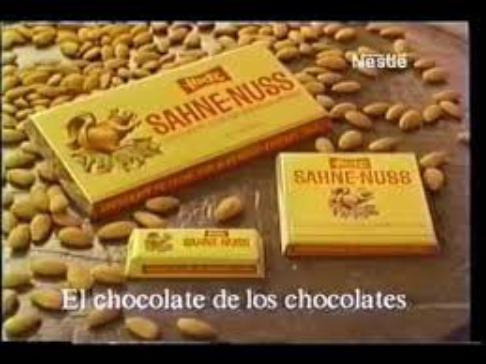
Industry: Food